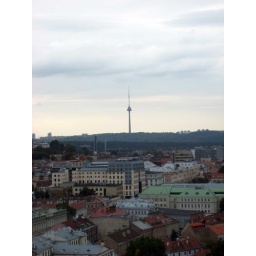
view from atop the castle in Vilnius. Tv tower in the background.